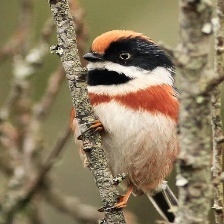
Species: BLACK THROATED BUSHTIT
Scientific name: AEGITHALOS CONCINNUS